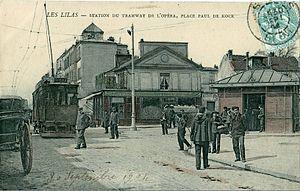
Carte postale ancienneLES LILAS
Les Lilas /le li.la/ est une commune française située dans le département de la Seine-Saint-Denis en région Île-de-France.